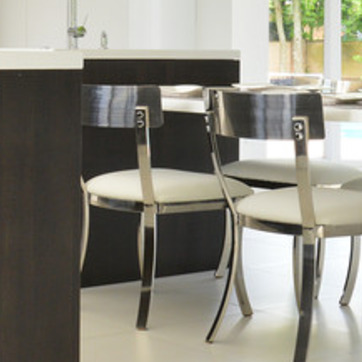
Material: leather